IWGP Women's Championship

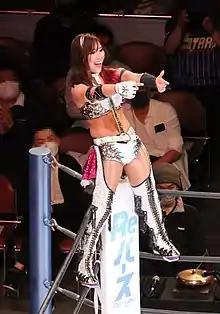
The inaugural IWGP Women's Champion Kairi

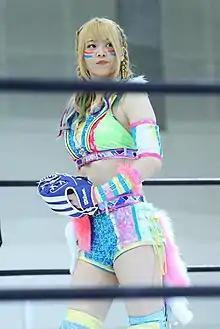
Longest reigning champion Mayu Iwatani at a record-setting 735 days.

Ever since New Japan Pro-Wrestling (NJPW) was founded in 1972, the company had never had a women's championship. On July 29, 2022, it was announced by Takaaki Kidani, owner of World Wonder Ring Stardom and former chairman of NJPW through parent company Bushiroad, that Stardom's roster would compete for NJPW's first-ever women's championship, the IWGP Women's Championship, at the co-promoted event Historic X-Over, set to take place on November 20. The title is promoted as being managed by the IWGP Championship Committee, NJPW's kayfabe governing body.